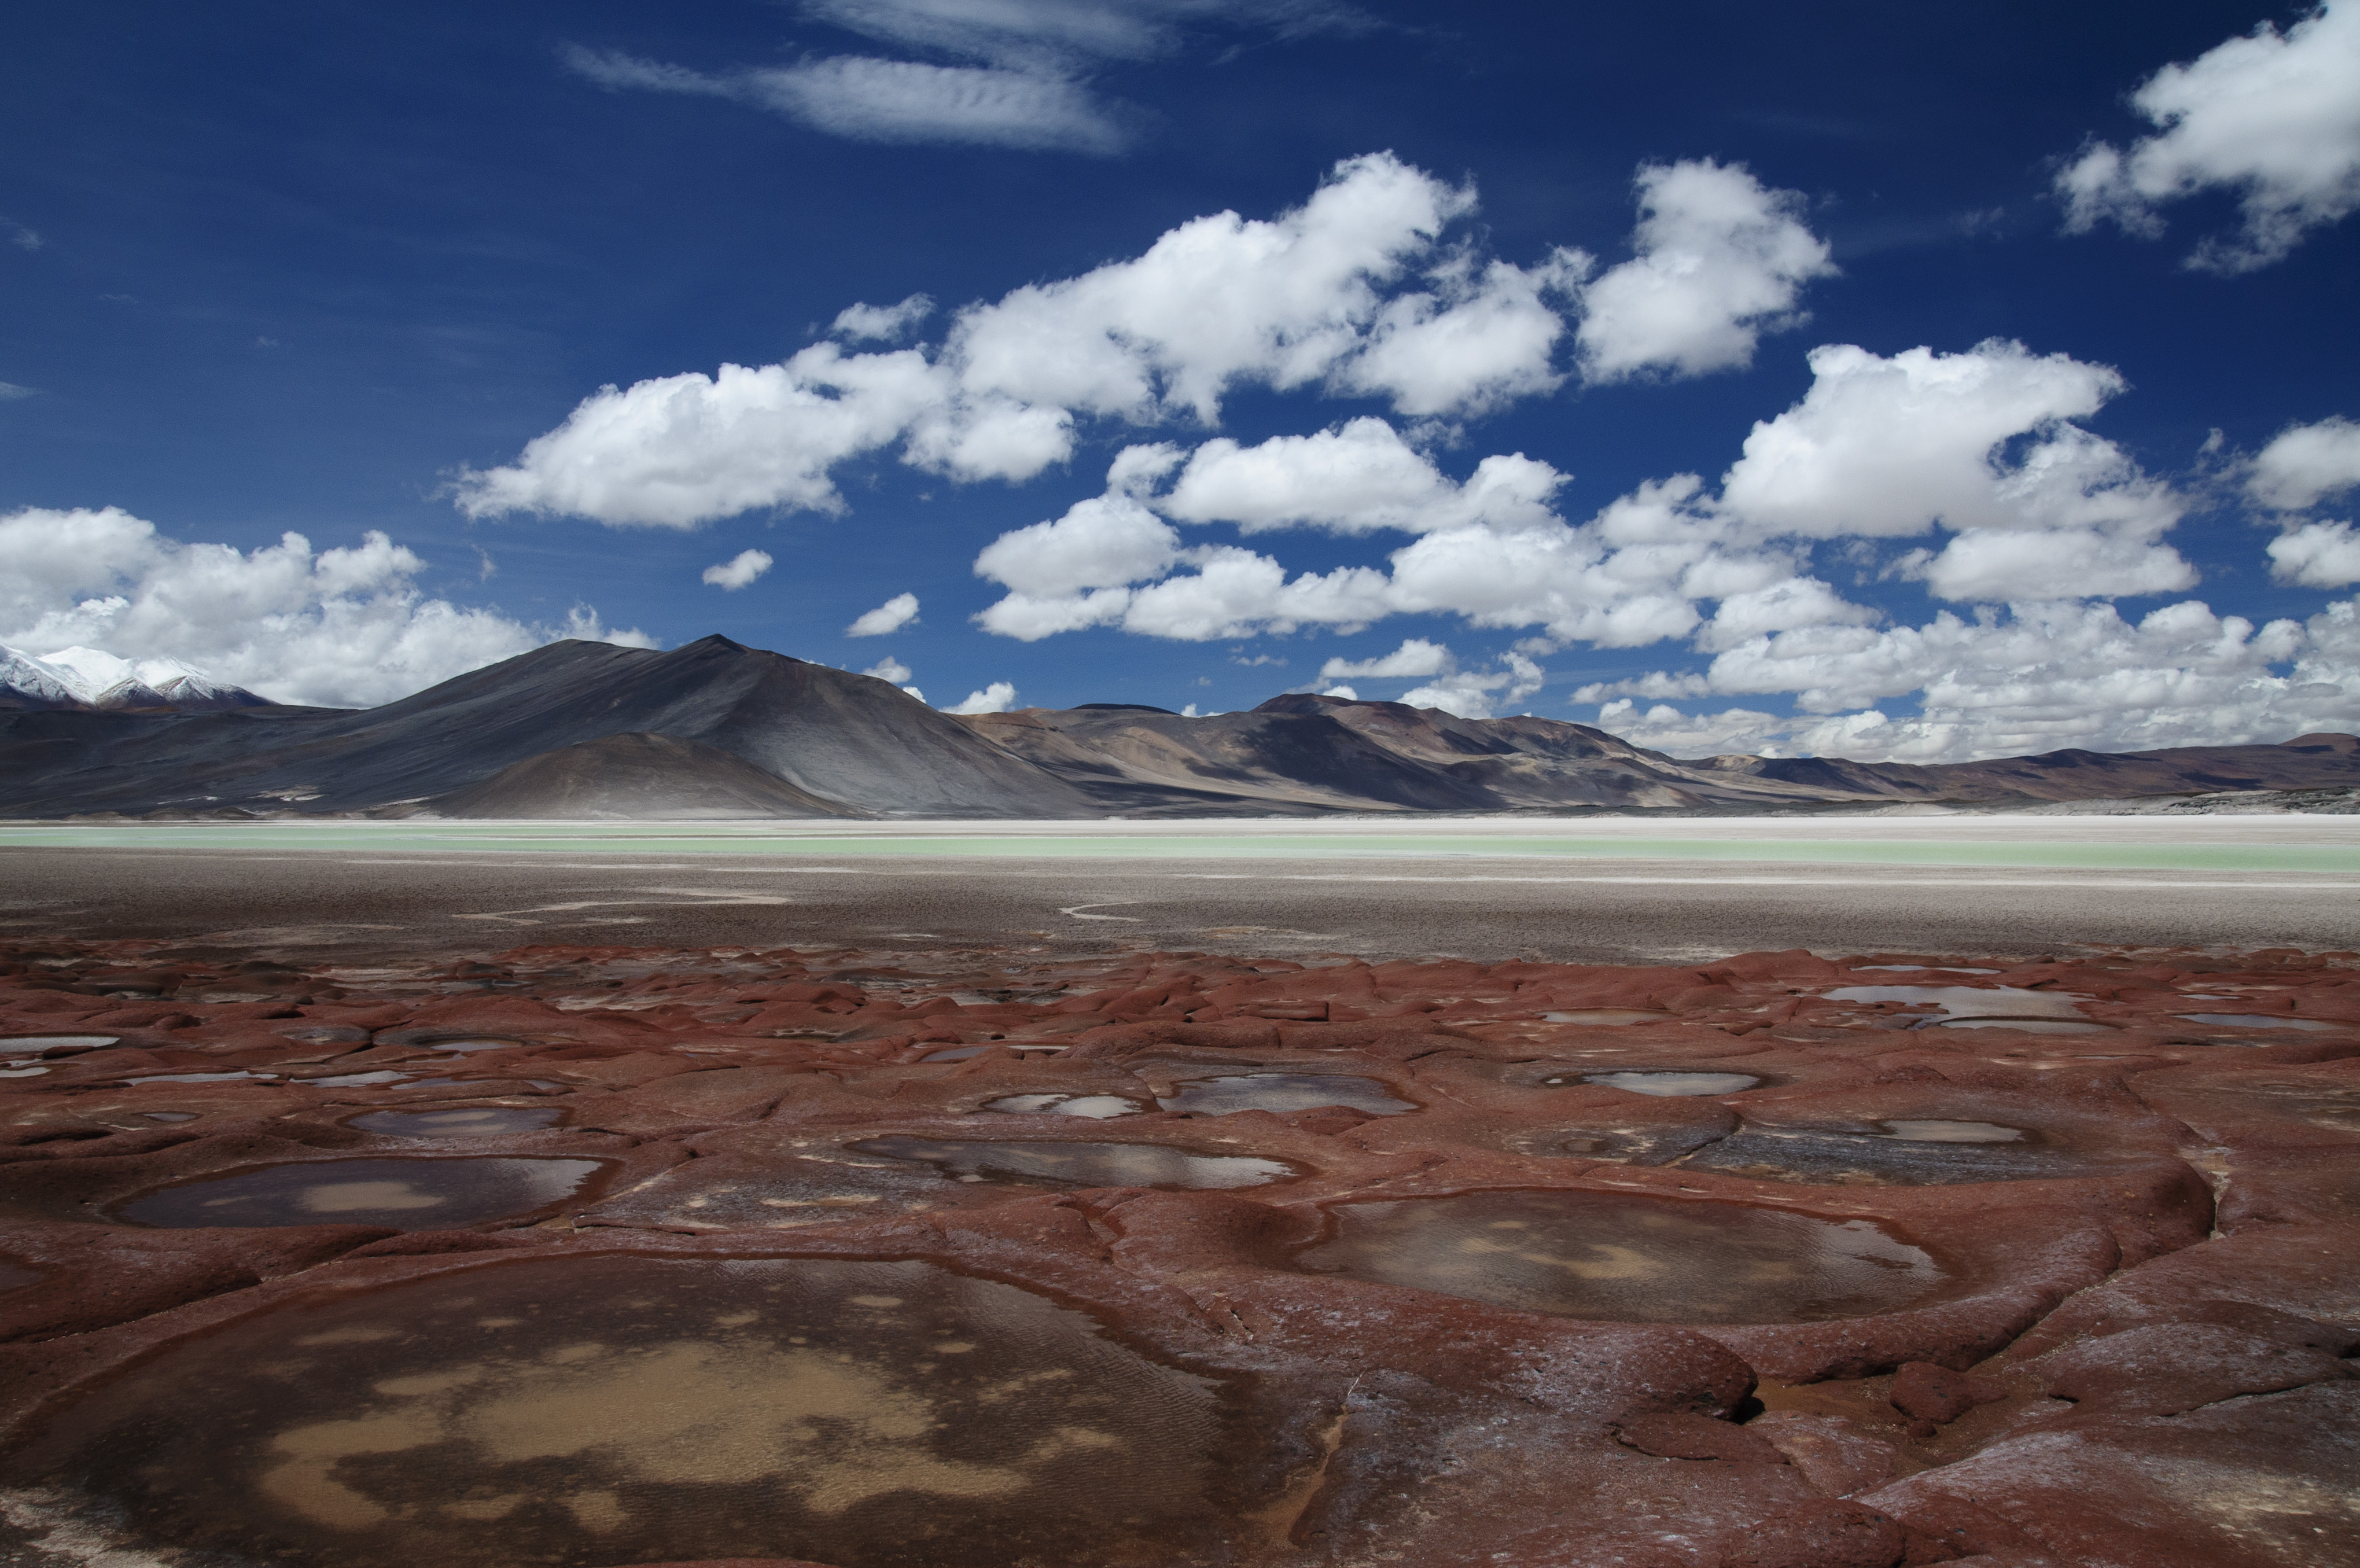
landscape, sea, coast, wilderness, mountain, cloud, lake, panorama, green, lagoon, blue, nikon, chile, geology, badlands, plateau, loch, tundra, sanpedrodeatacama, d300, landform, natural environment, geographical feature